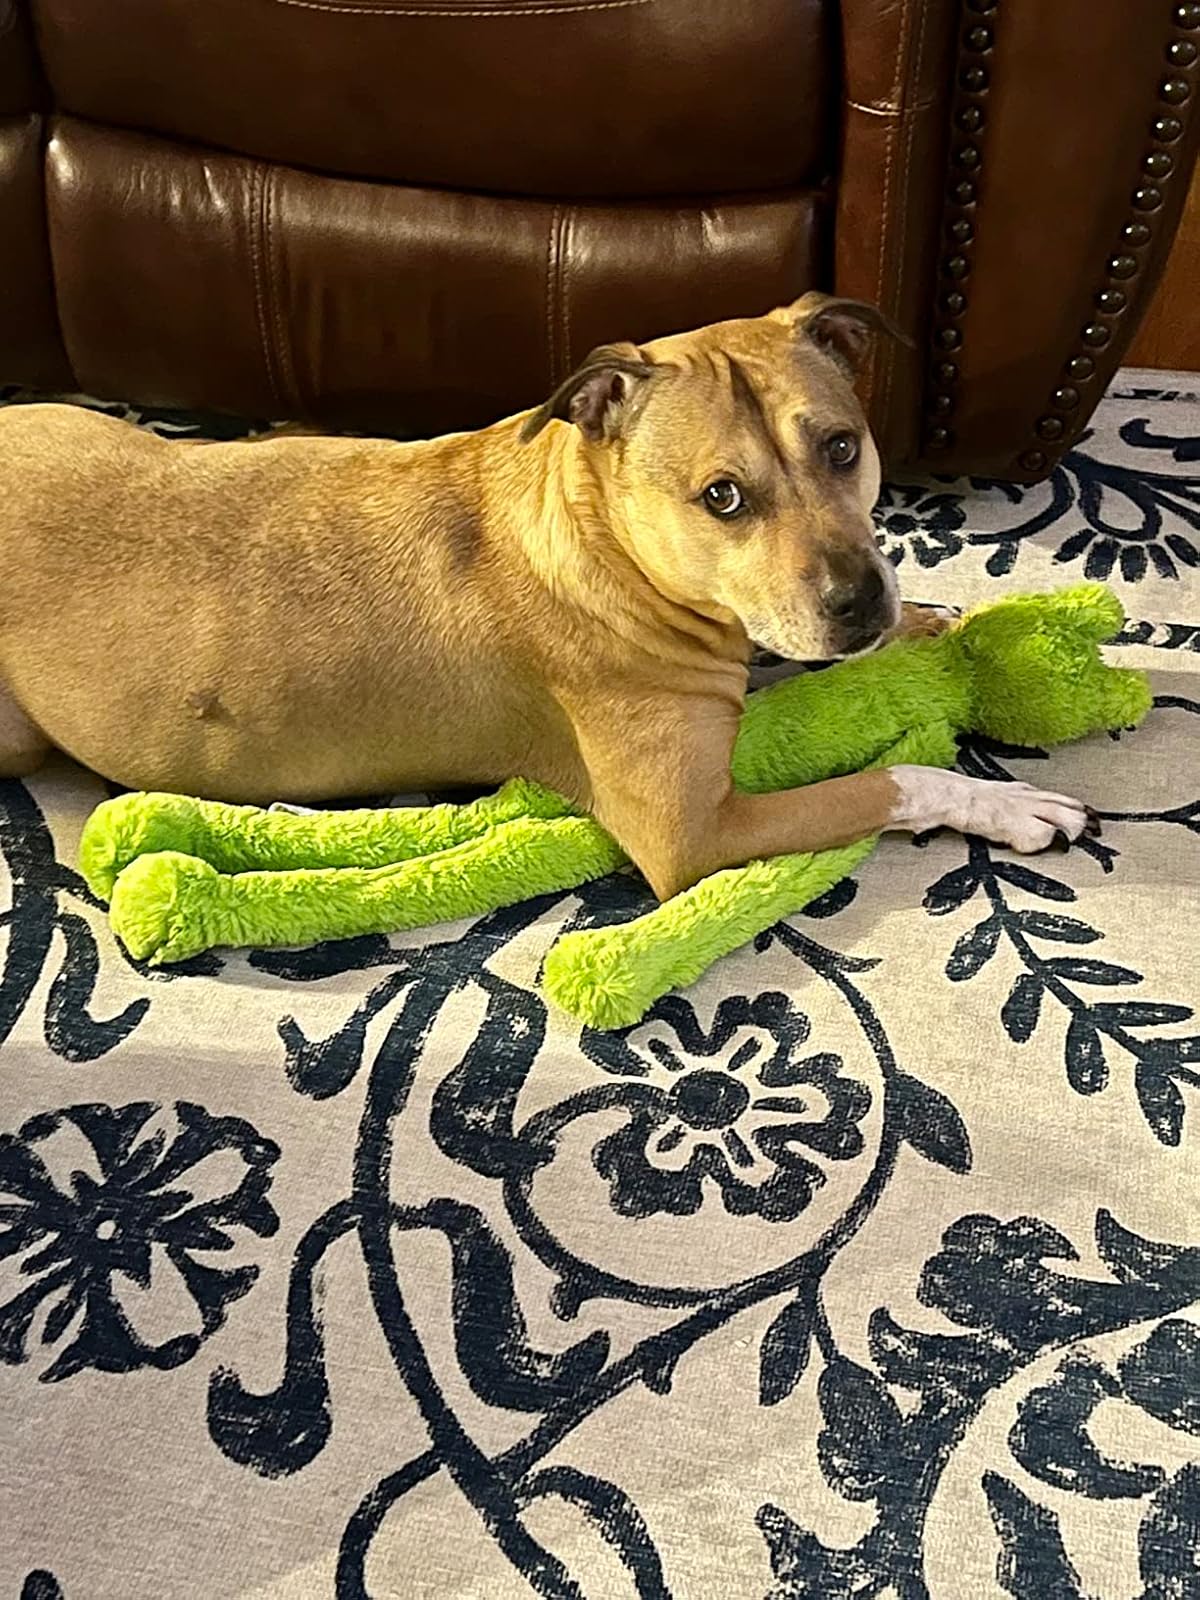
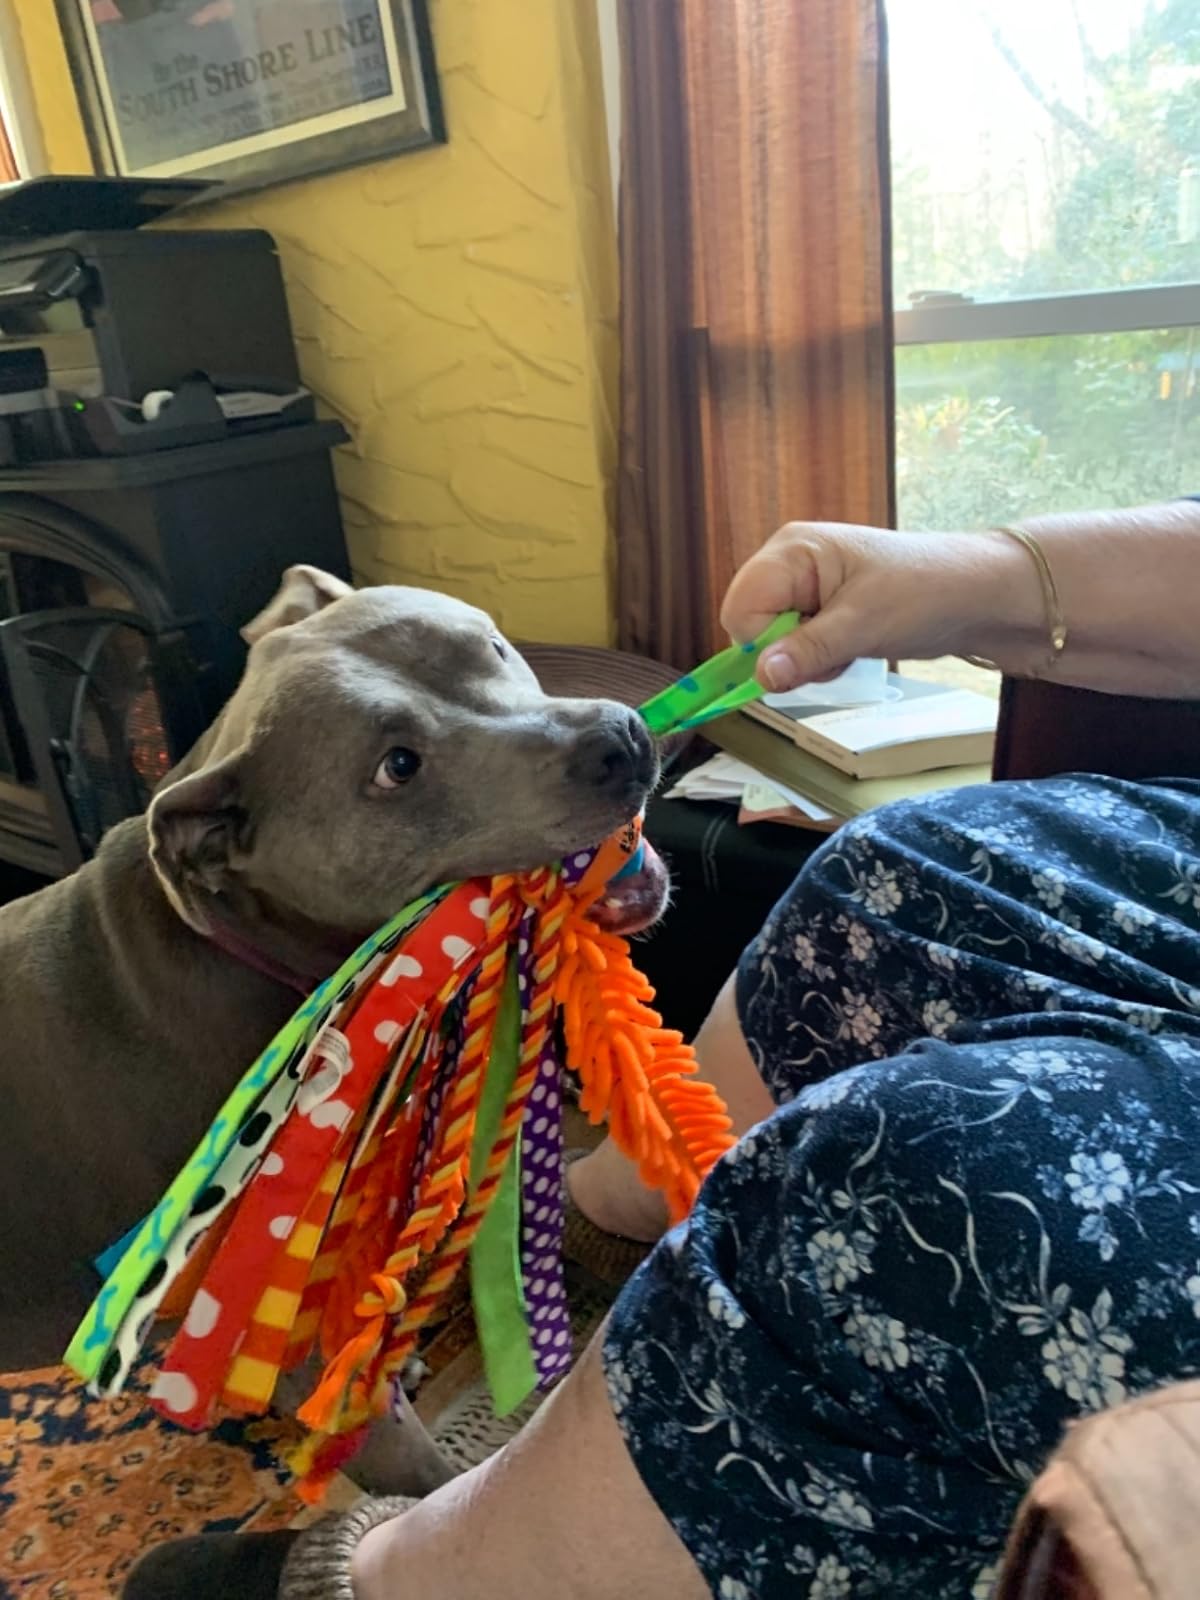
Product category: items_toy
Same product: no